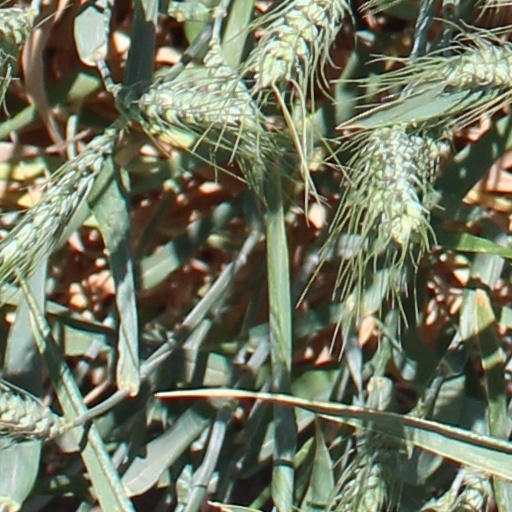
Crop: wheat